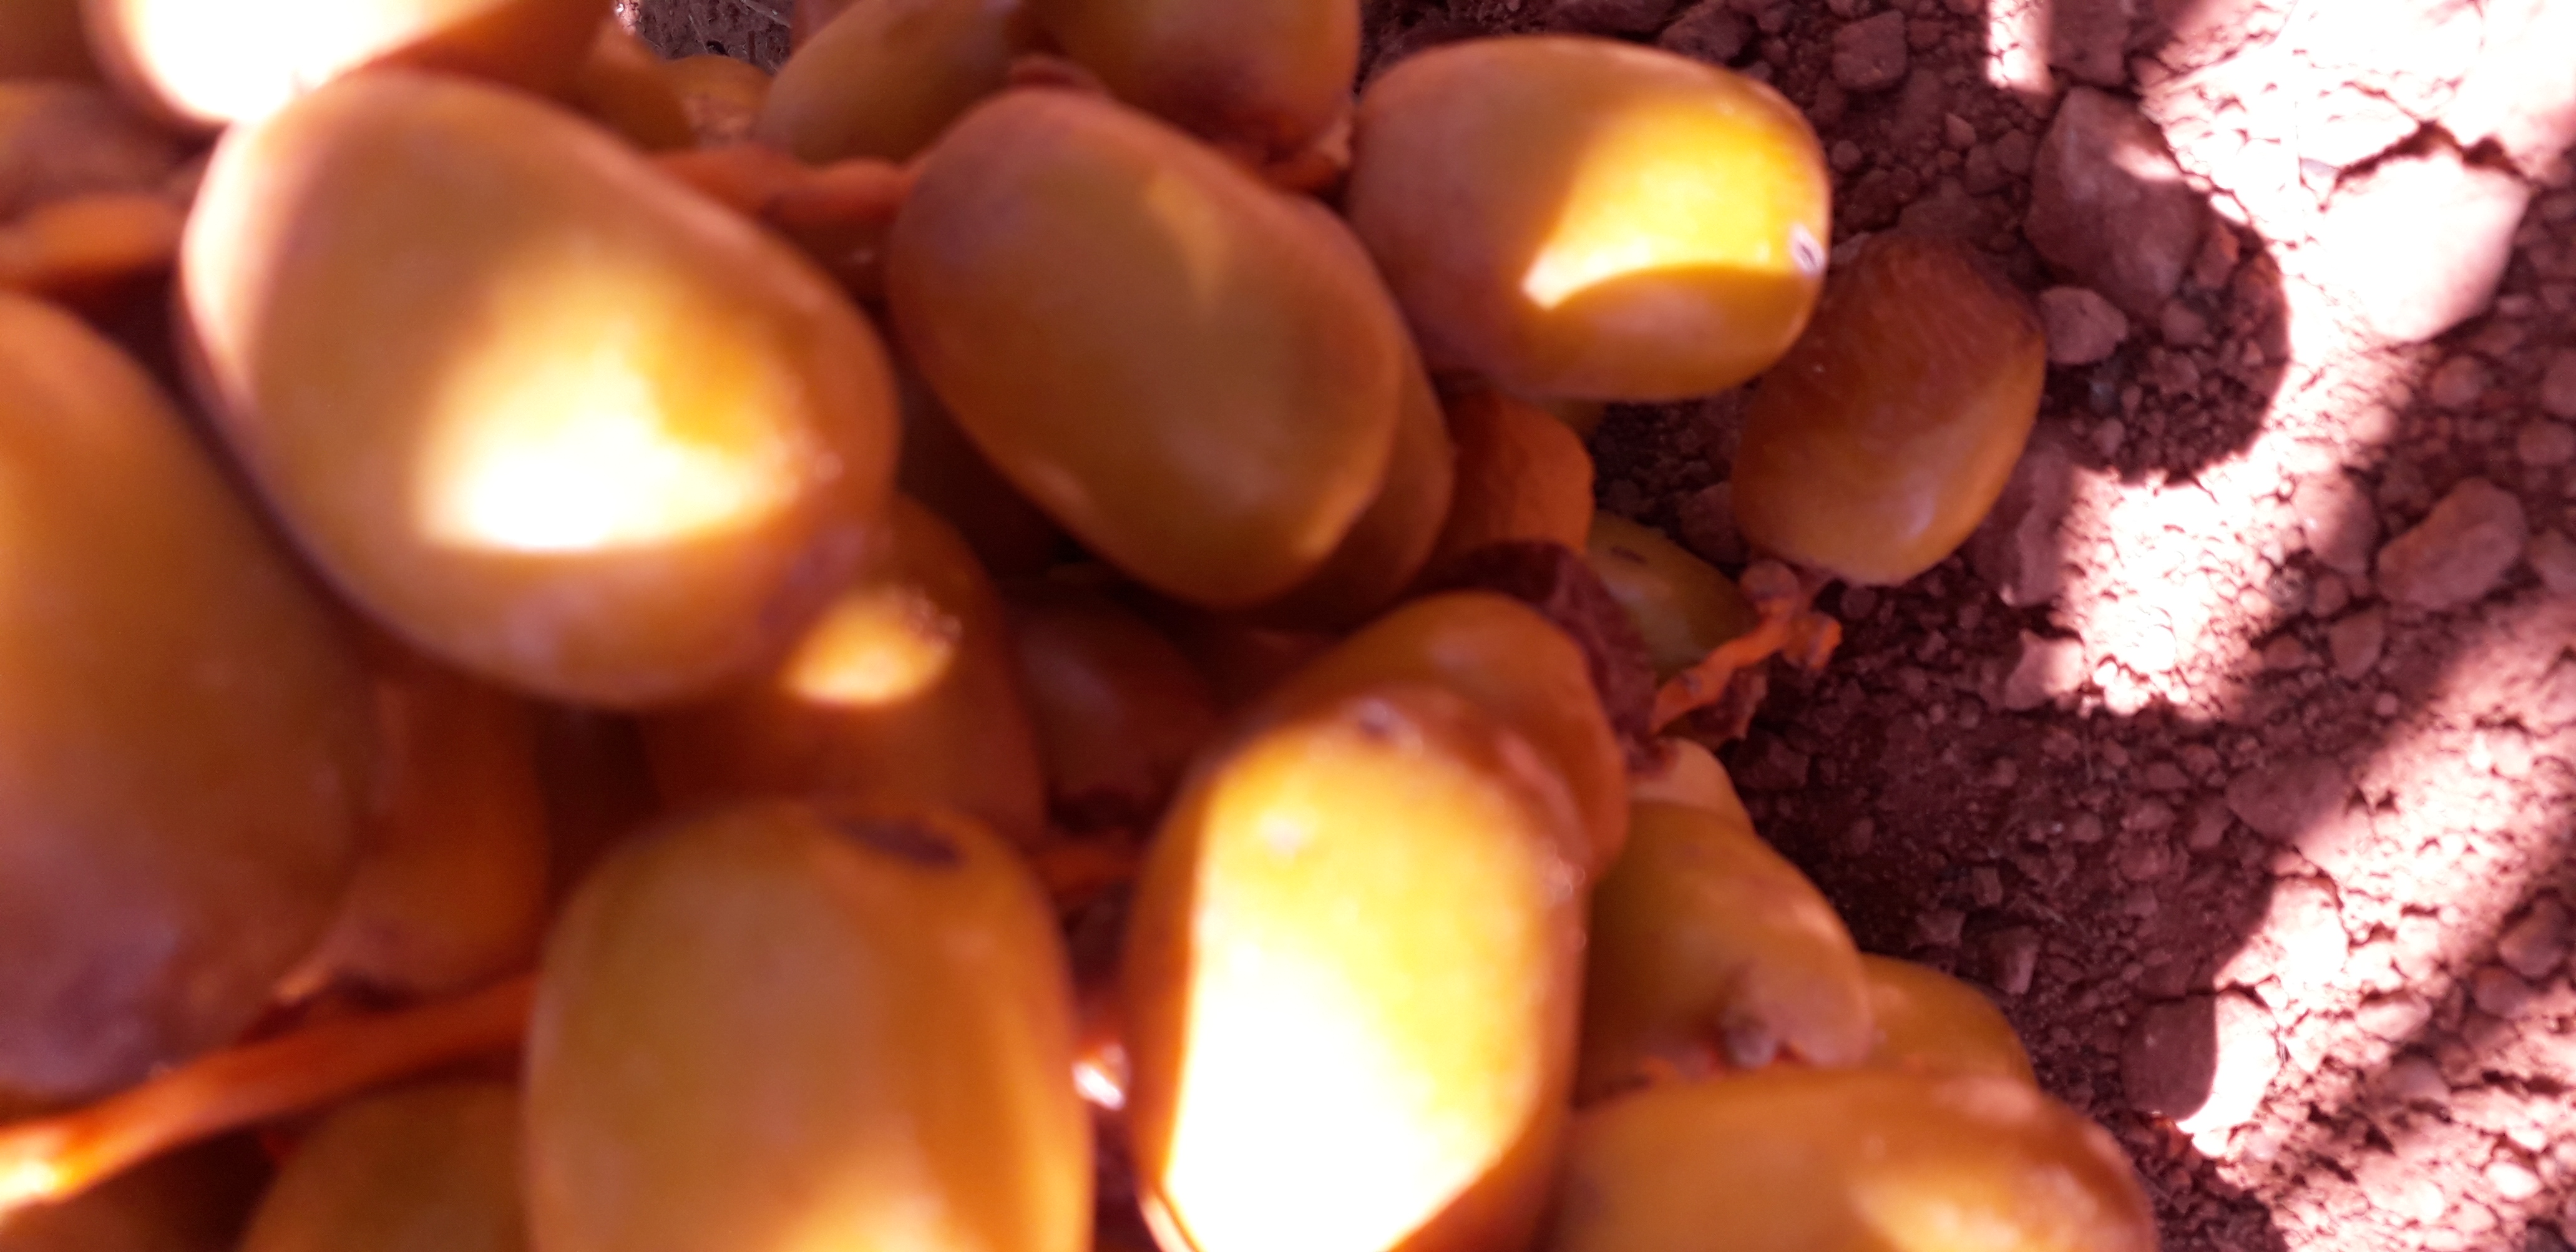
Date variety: Boufagous